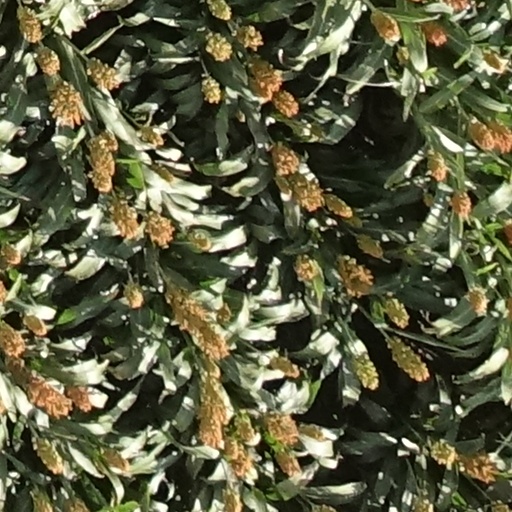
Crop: sorghum